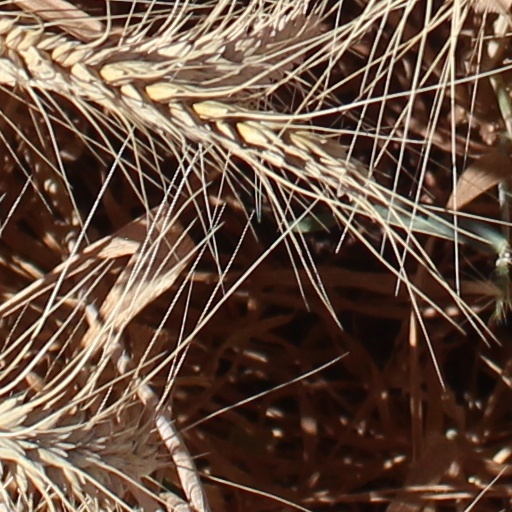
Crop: wheat